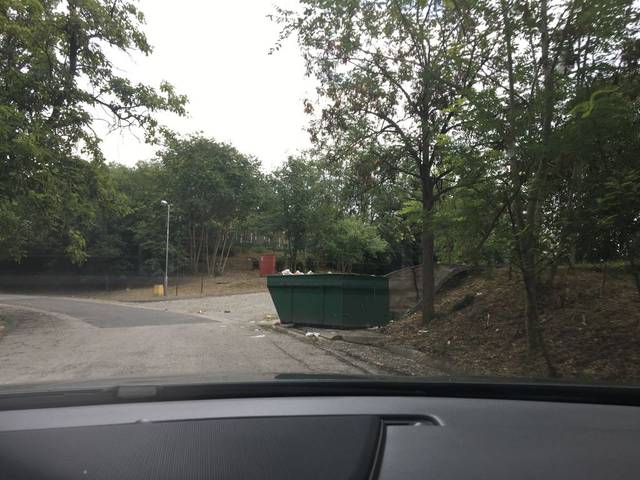
Region: Serbia
Coordinates: 42.002, 21.451